VideoCrypt

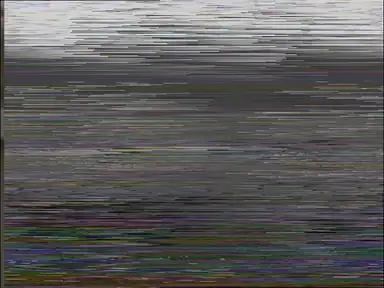
Example of a PAL video fields scrambled by VideoCrypt I

VideoCrypt is a cryptographic, smartcard-based conditional access television encryption system that scrambles analogue pay-TV signals. It was introduced in 1989 by News Datacom and was used initially by Sky TV and subsequently by several other broadcasters on SES' Astra satellites at 19.2° east.